Choi Young-jin

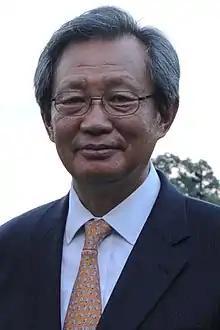
Choi Young-jin in 2012

Choi Young-jin ("Choe Yeongjin"; born 29 March 1948) is a South Korean career diplomat who served as South Korean Ambassador to the United States from 2012 to 2013, when he was succeeded by Ahn Ho-young.